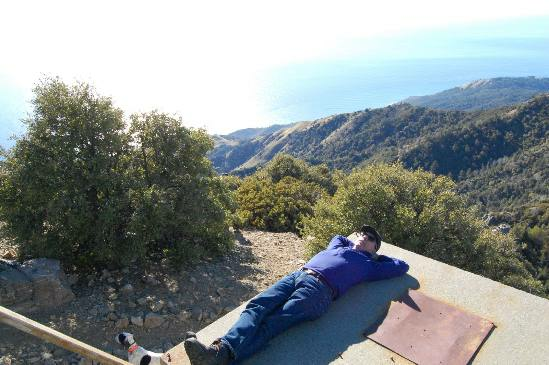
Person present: Yes